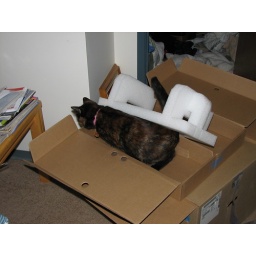
Leah in the empty computer box